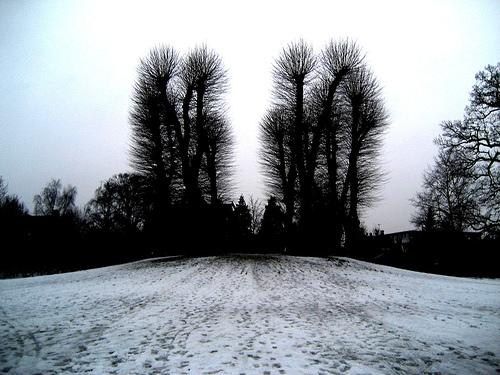
Weather: snow or frosty